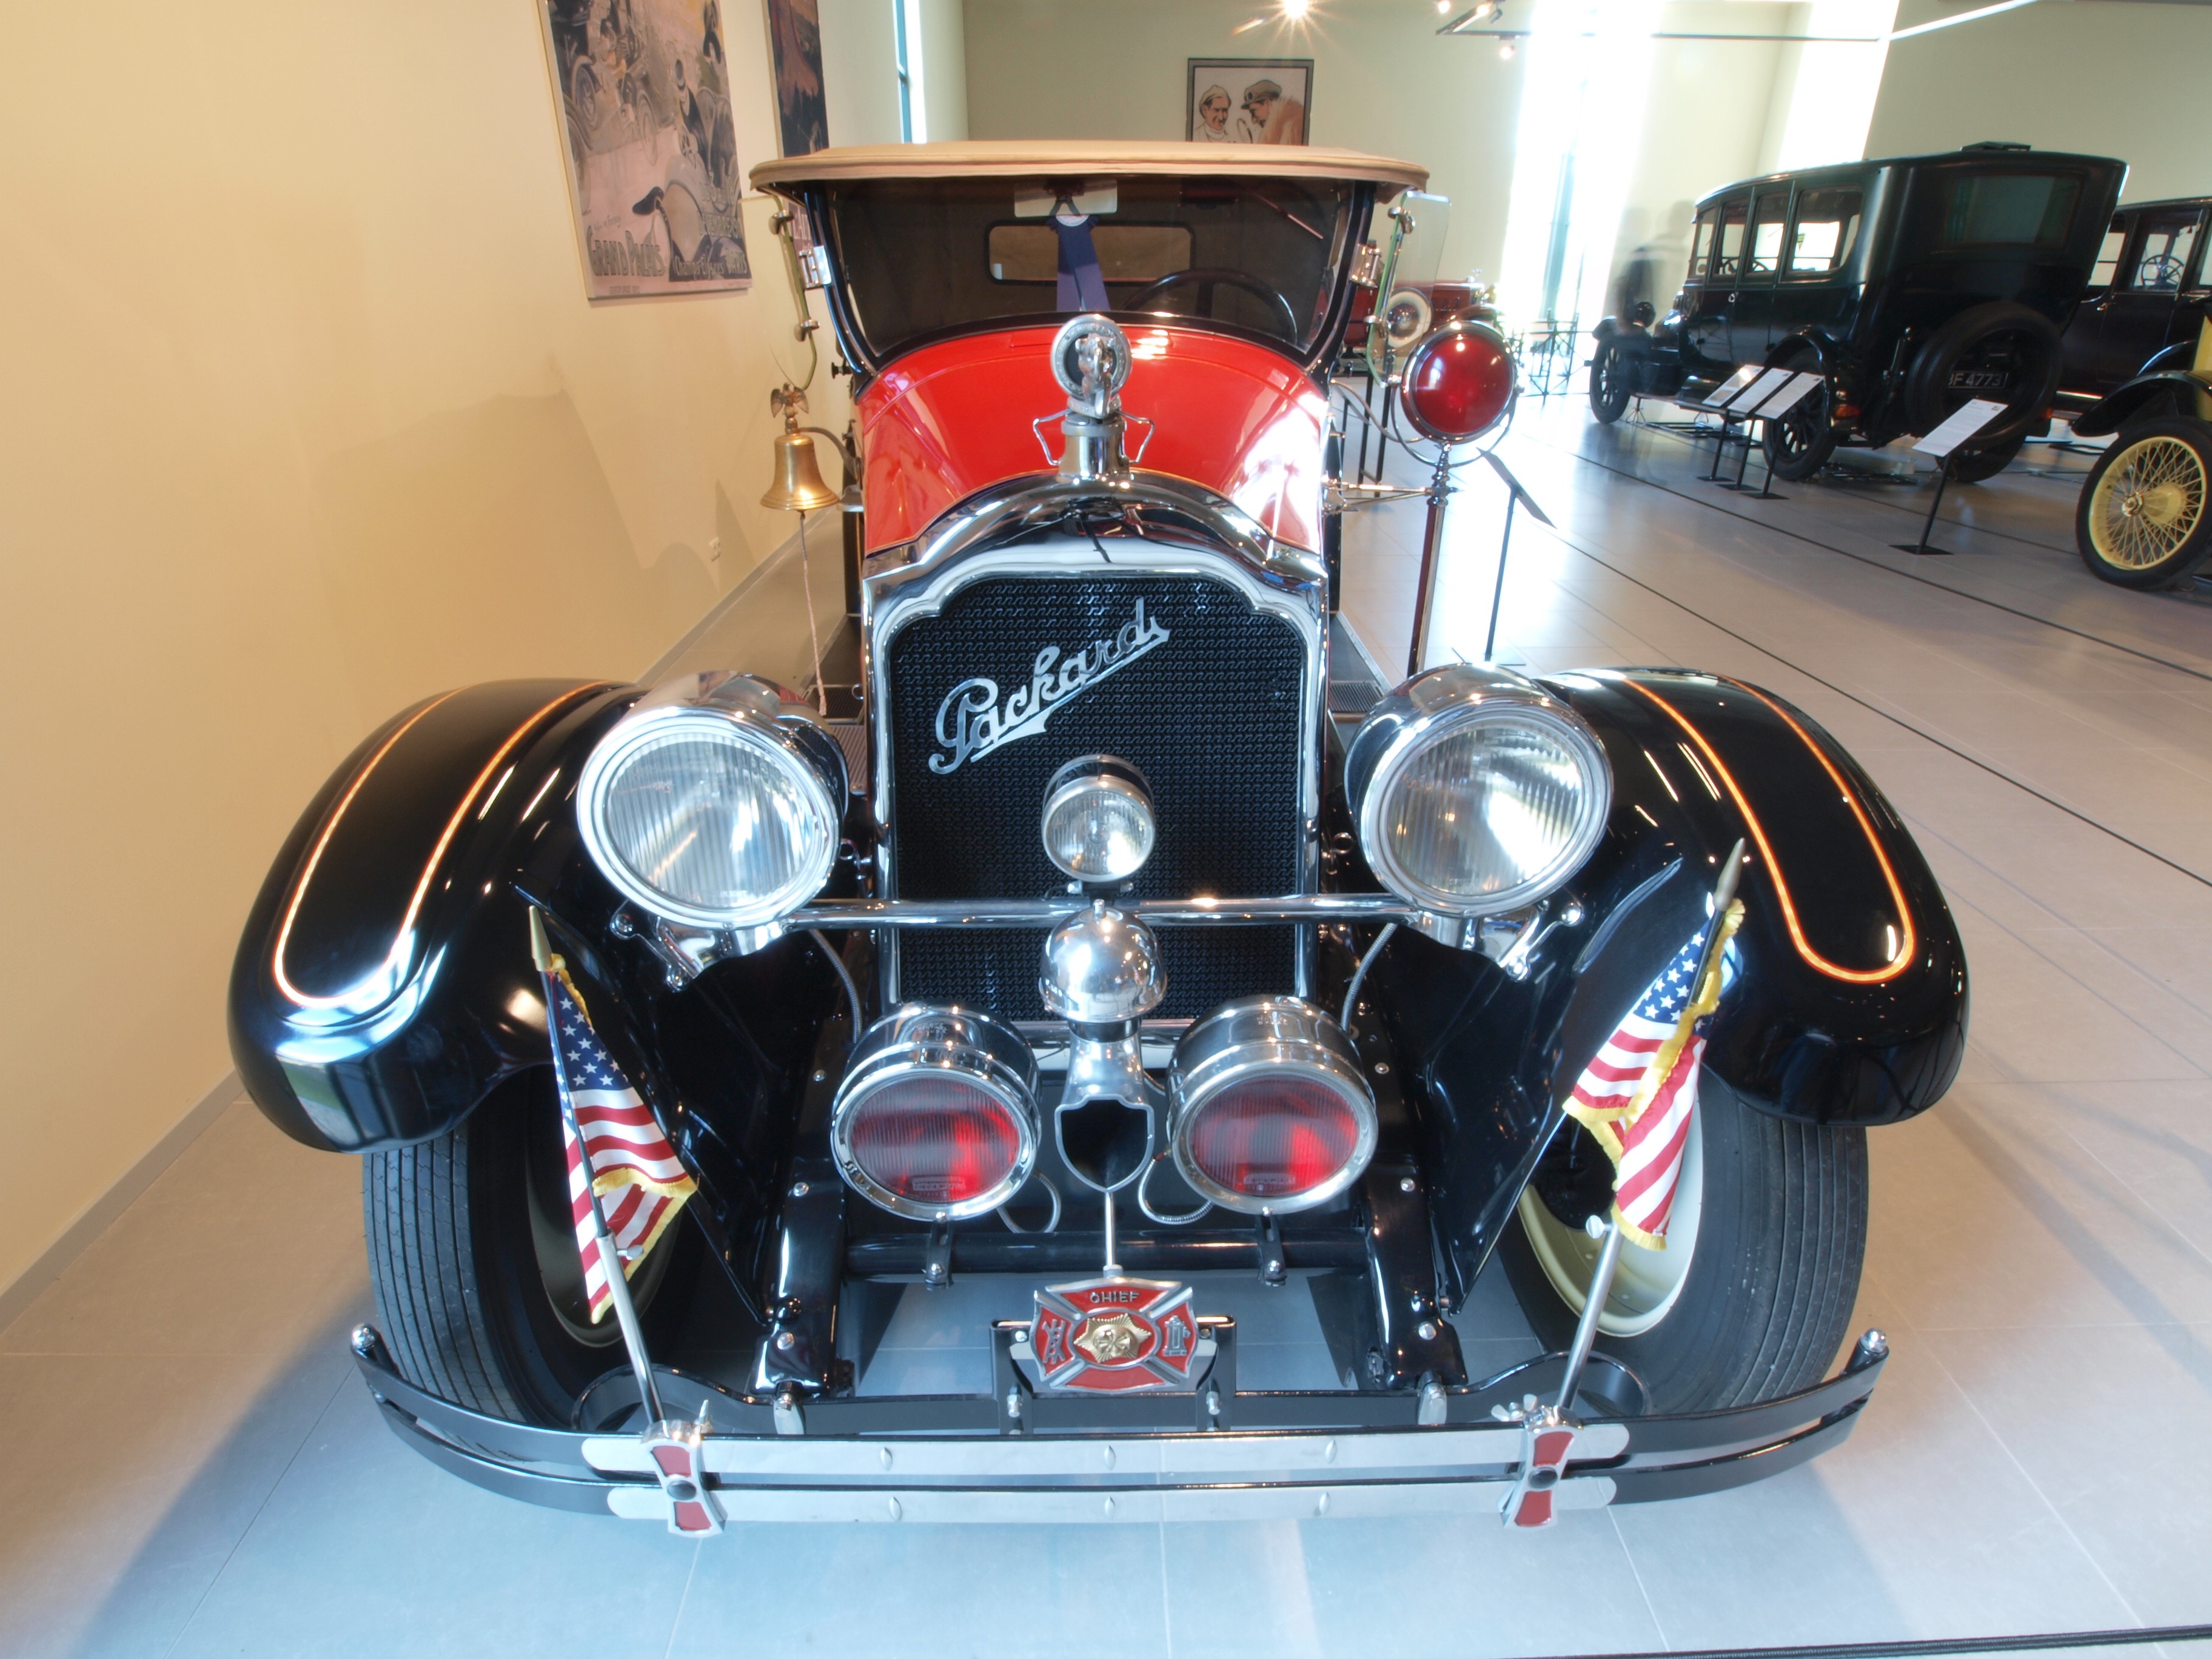
car, vintage, automobile, interior, window, transportation, vehicle, auto, machine, nostalgia, motor vehicle, vintage car, race car, automobiles, cars, tires, engine, wheels, packard, autos, oldies, classic, 1926, antiques, classics, antique car, hot rod, auto show, motorcar, land vehicle, conveyance, touring car, automobile make, automotive design, luxury vehicle, oldster, internal combustion